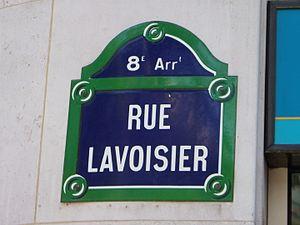
Plaque rue Lavoisier à Paris
La rue Lavoisier est une voie du 8ᵉ arrondissement de Paris.
Cet article donne une liste des voies du 8ᵉ arrondissement de Paris, en France.